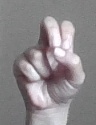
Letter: gaaf